Churches of Christ

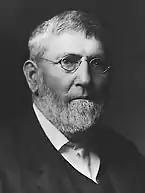
David Lipscomb

The Campbell movement was characterized by a "systematic and rational reconstruction" of the early church, in contrast to the Stone movement which was characterized by radical freedom and lack of dogma. Despite their differences, the two movements agreed on several critical issues. Both saw restoring the early church as a route to Christian freedom, and both believed that unity among Christians could be achieved by using apostolic Christianity as a model. The commitment of both movements to restoring the early church and to uniting Christians was enough to motivate a union between many in the two movements. While emphasizing that the Bible is the only source to seek doctrine, an acceptance of Christians with diverse opinions was the norm in the quest for truth. "In essentials, unity; in non-essentials, liberty; in all things, love" was an oft-quoted slogan of the period. The Stone and Campbell movements merged in 1832.